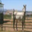
Label: horse